14-18

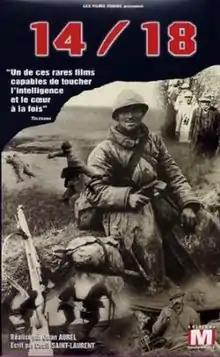
Film poster

14-18 (also known as Over There, 1914-18) is a 1963 French documentary film about World War I, directed by Jean Aurel. It was nominated for an Academy Award for Best Documentary Feature.